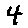
Label: 4